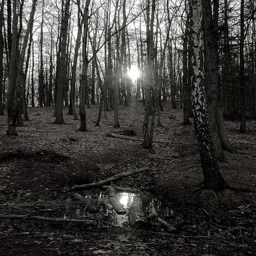
the darkest part of the woods